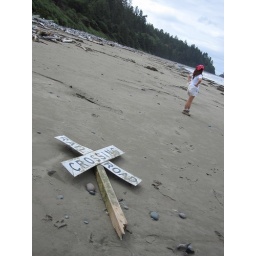
Mi Kyung and a railroad crossing sign at Shi Shi Beach in Olympic National Park in NW Washington state